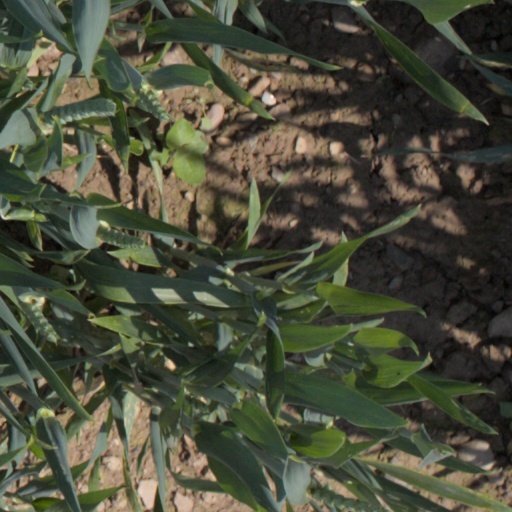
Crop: wheat